Deana Martin

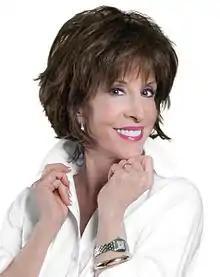
Martin in 2017

Deana Martin is an American singer. She is the daughter of singer Dean Martin.